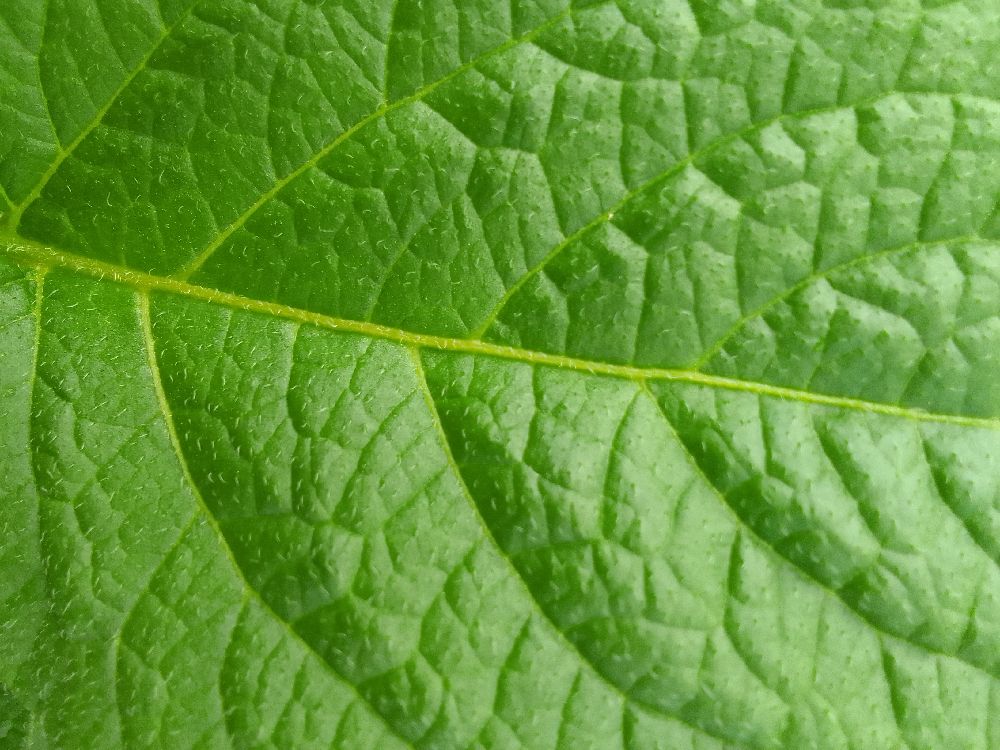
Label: Healthy